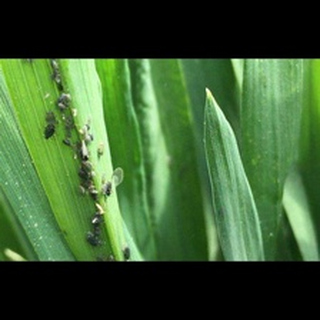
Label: wheat_aphid